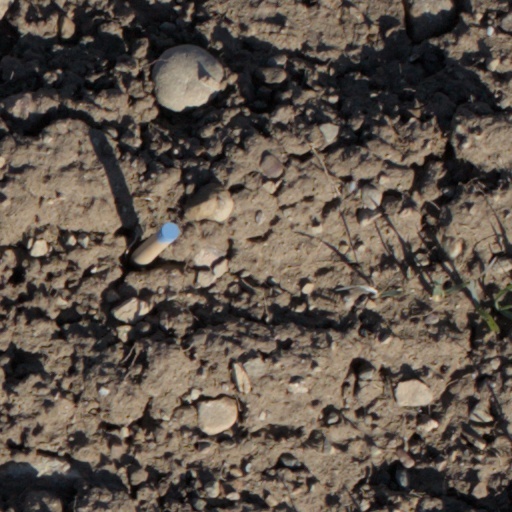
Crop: wheat